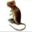
Label: mouse